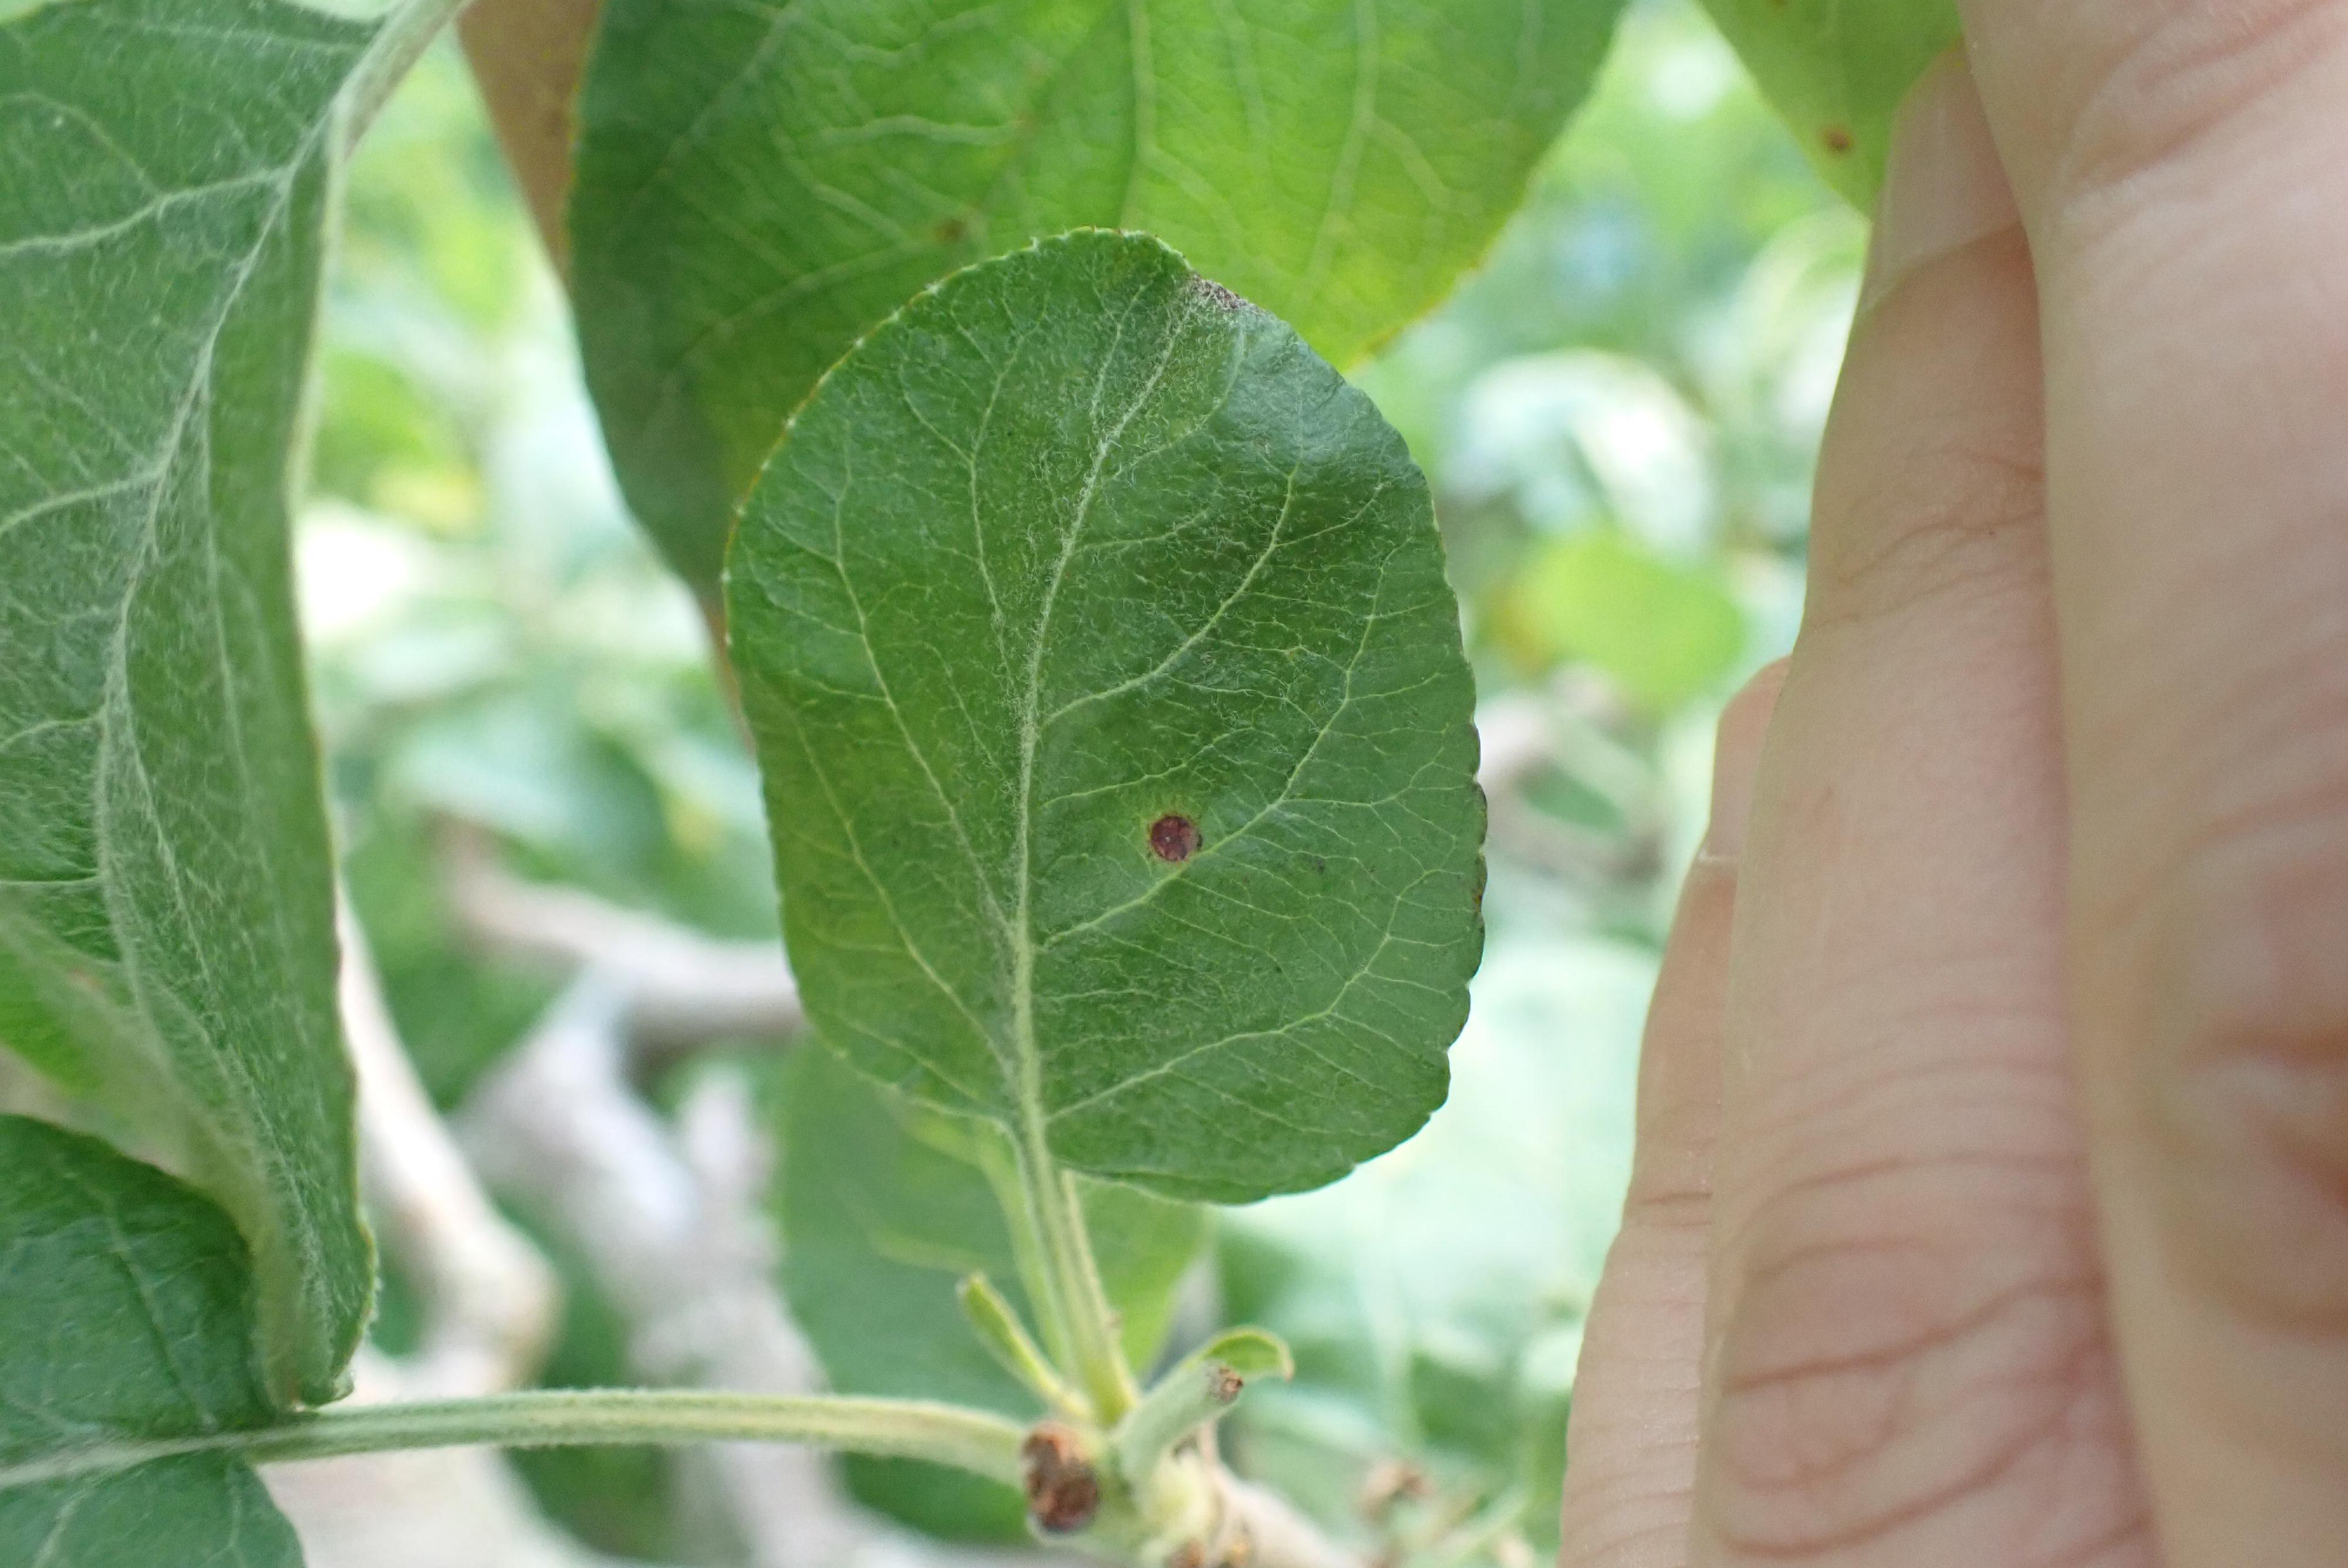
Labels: frog_eye_leaf_spot